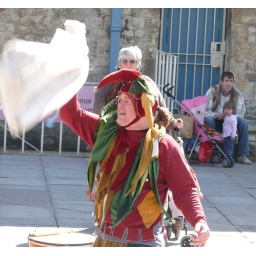
No boy in the bag now